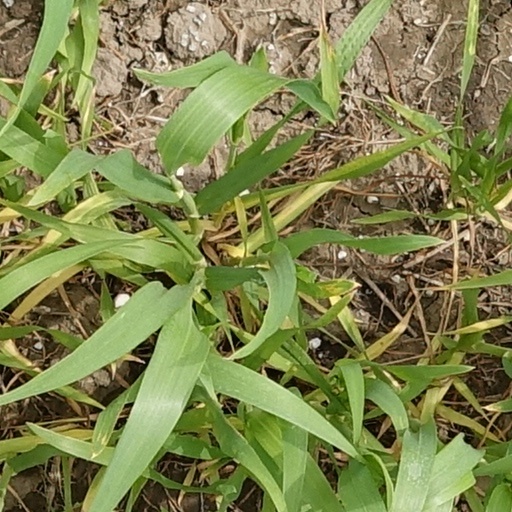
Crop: wheat